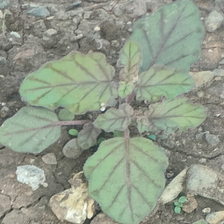
Weed species: Punarnava _(Boerhaavia diffusa)